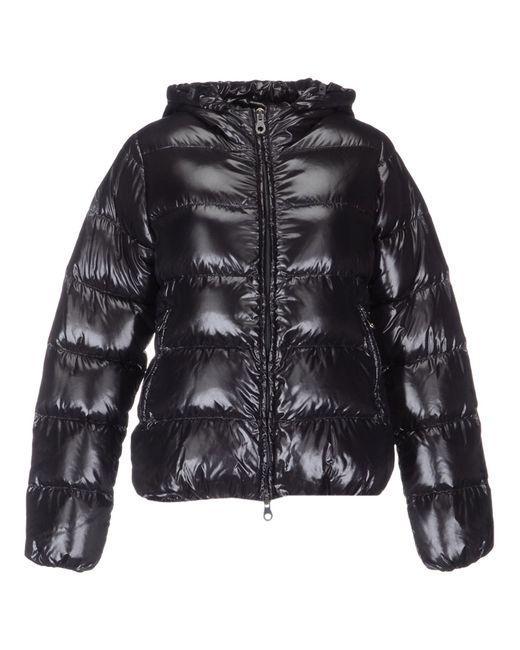
Puff Design Winterjacke für Damen